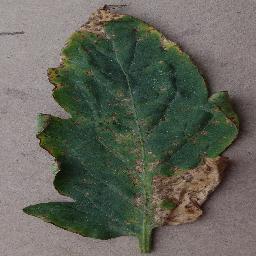
Label: Tomato___Bacterial_spot